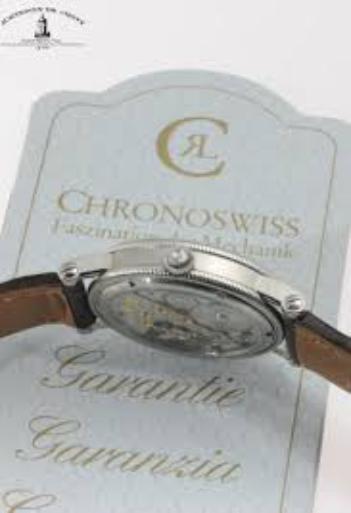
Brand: Chronoswiss-1
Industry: Electronic